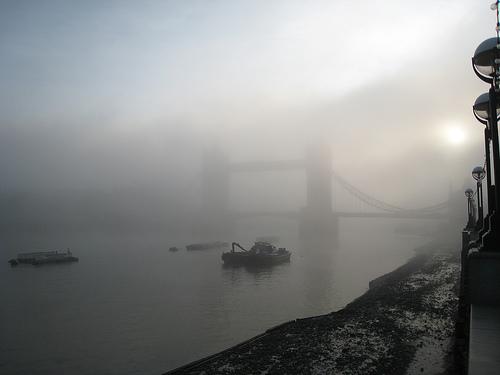
Weather: foggy or hazy